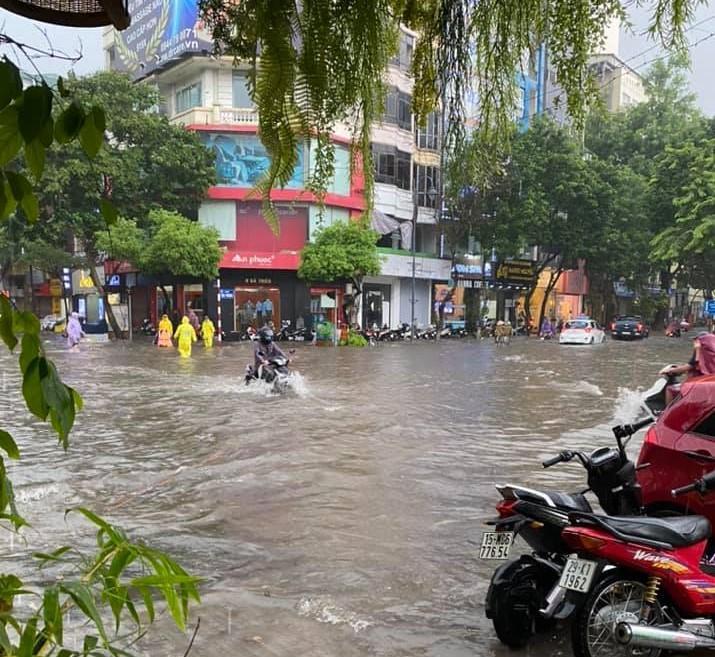
có một chiếc xe máy đang di chuyển trên con đường ngập nước